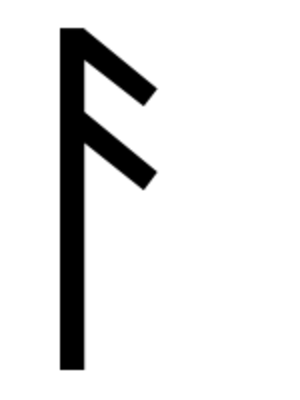
Cette page décrit les personnages de fiction de la série de light novels Zero no tsukaima et de ses adaptations.
Le symbolisme des lettres concerne le sens et la valeur symboliques des lettres, soit lues, soit écrites, dans une écriture alphabétique ou ailleurs. Alors que, quand on lit, le sens de chaque lettre disparaît, quand on se penche sur le symbolisme des lettres on cherche du sens dans chaque lettre.
L’alphabet runique ou futhark — terme formé à partir du nom de ses six premières lettres — est un alphabet qui fut utilisé pour l'écriture de langues germaniques par des peuples parlant ces langues, tels les Scandinaves, les Frisons, les Anglo-Saxons, etc. Il existe aussi des runes hongroises et des runes turques, deux systèmes indépendants.